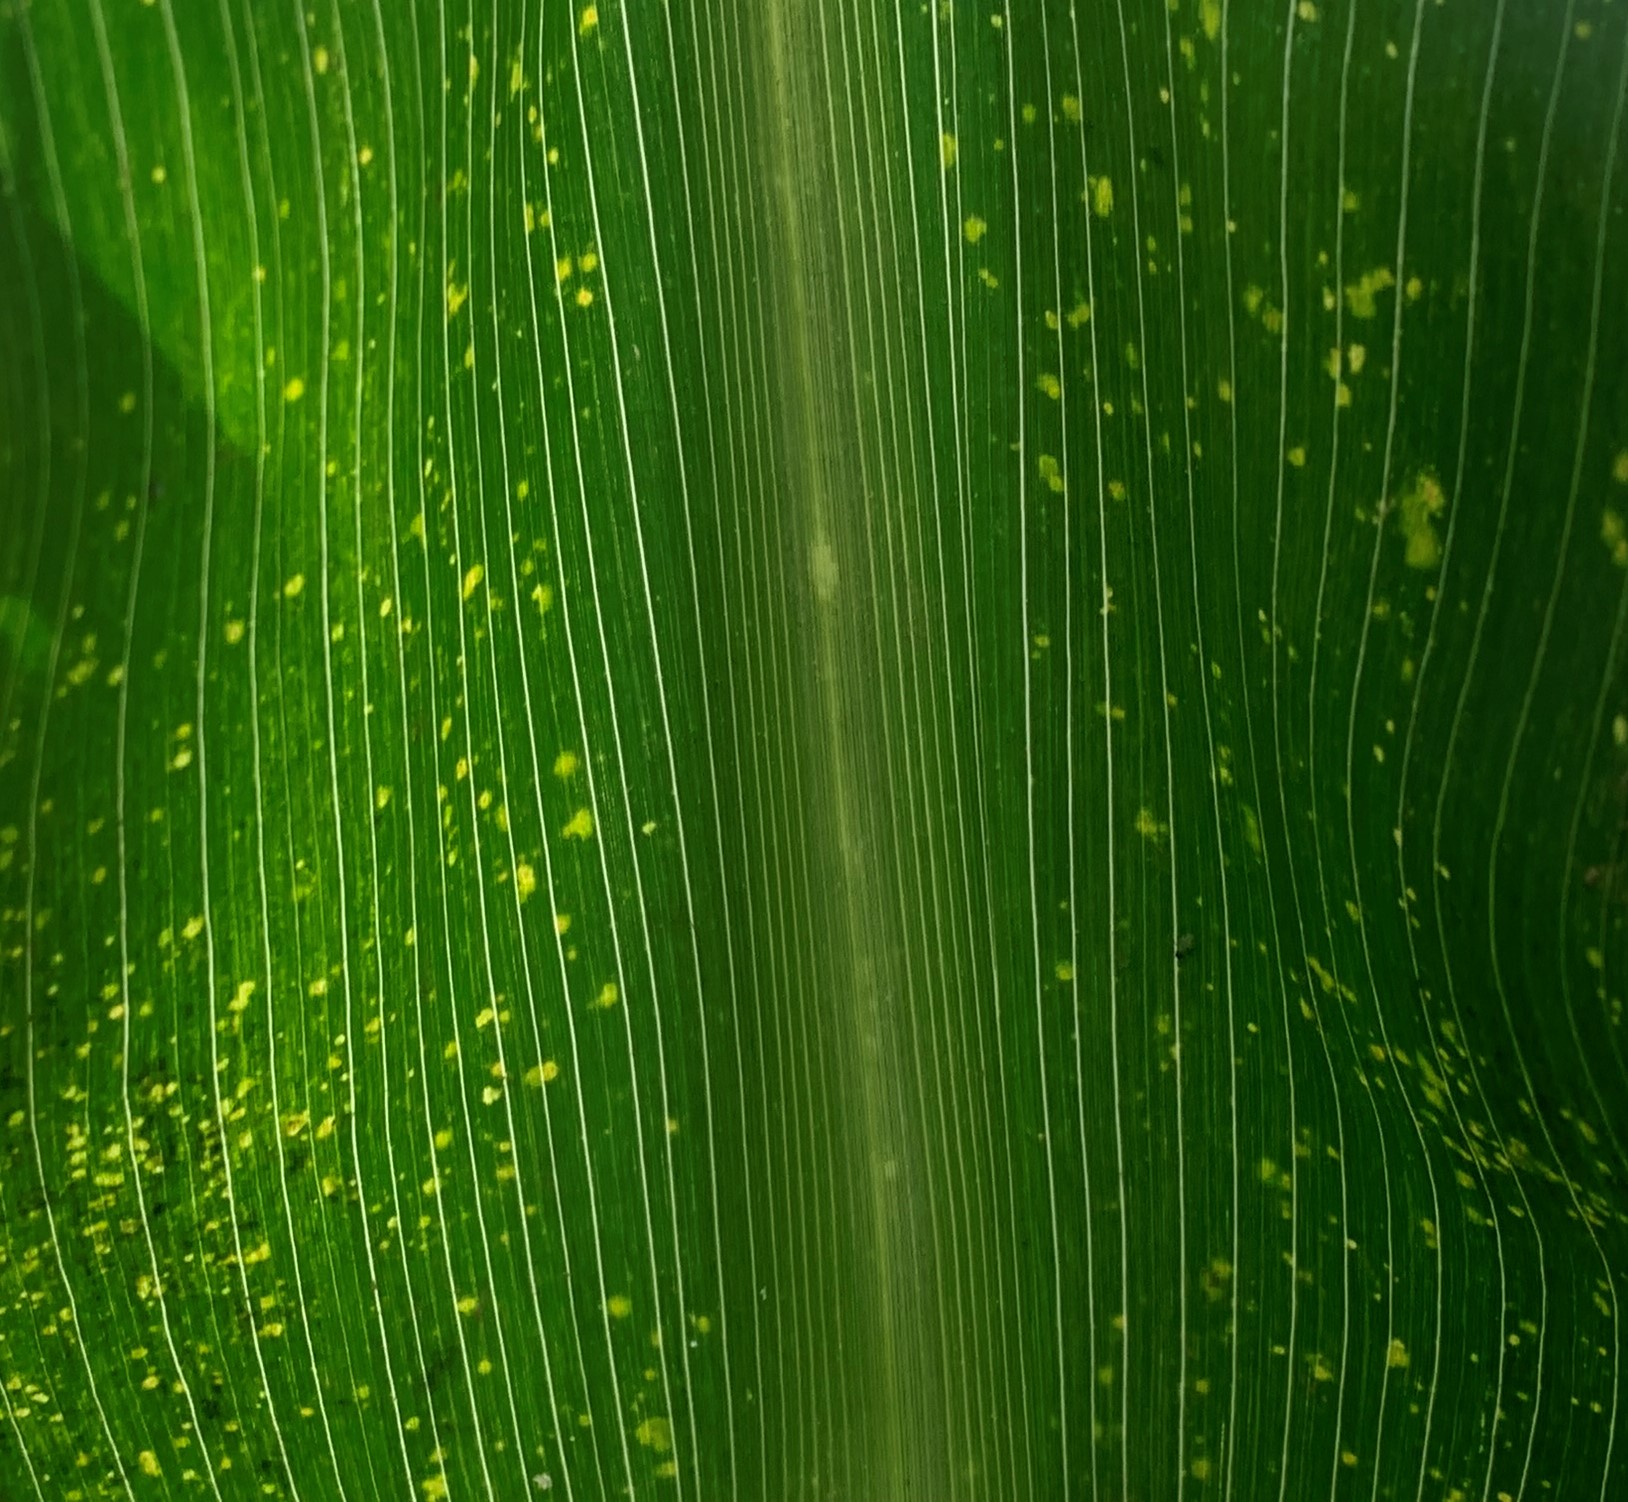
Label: MLN